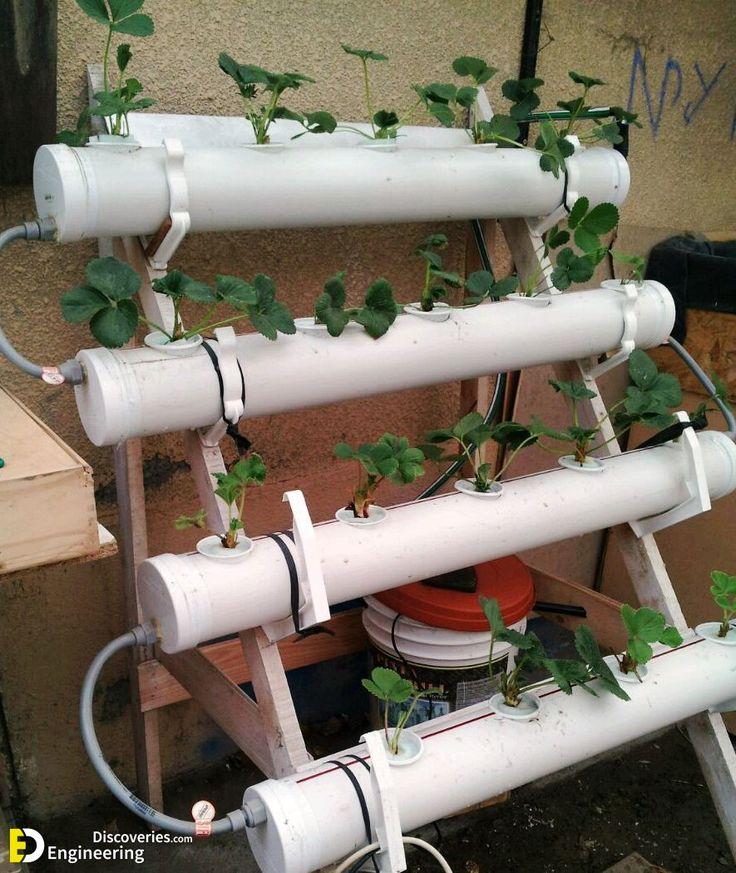
Hili ni kilimo ya [cs] hydroponic [cs] ambapo mimea unakuzwa bila udongo kwa kutumia maji yenye virutubisho. Mfumo huu una mabomba ya [cs] PVC [cs] yaliyopangwa kwa ngazi na mimea inakuwa katika mashimo yaliyokatwa kwenye mabomba haya.